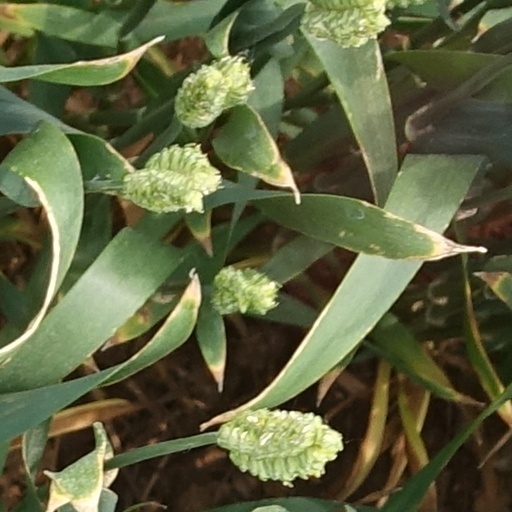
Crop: wheat